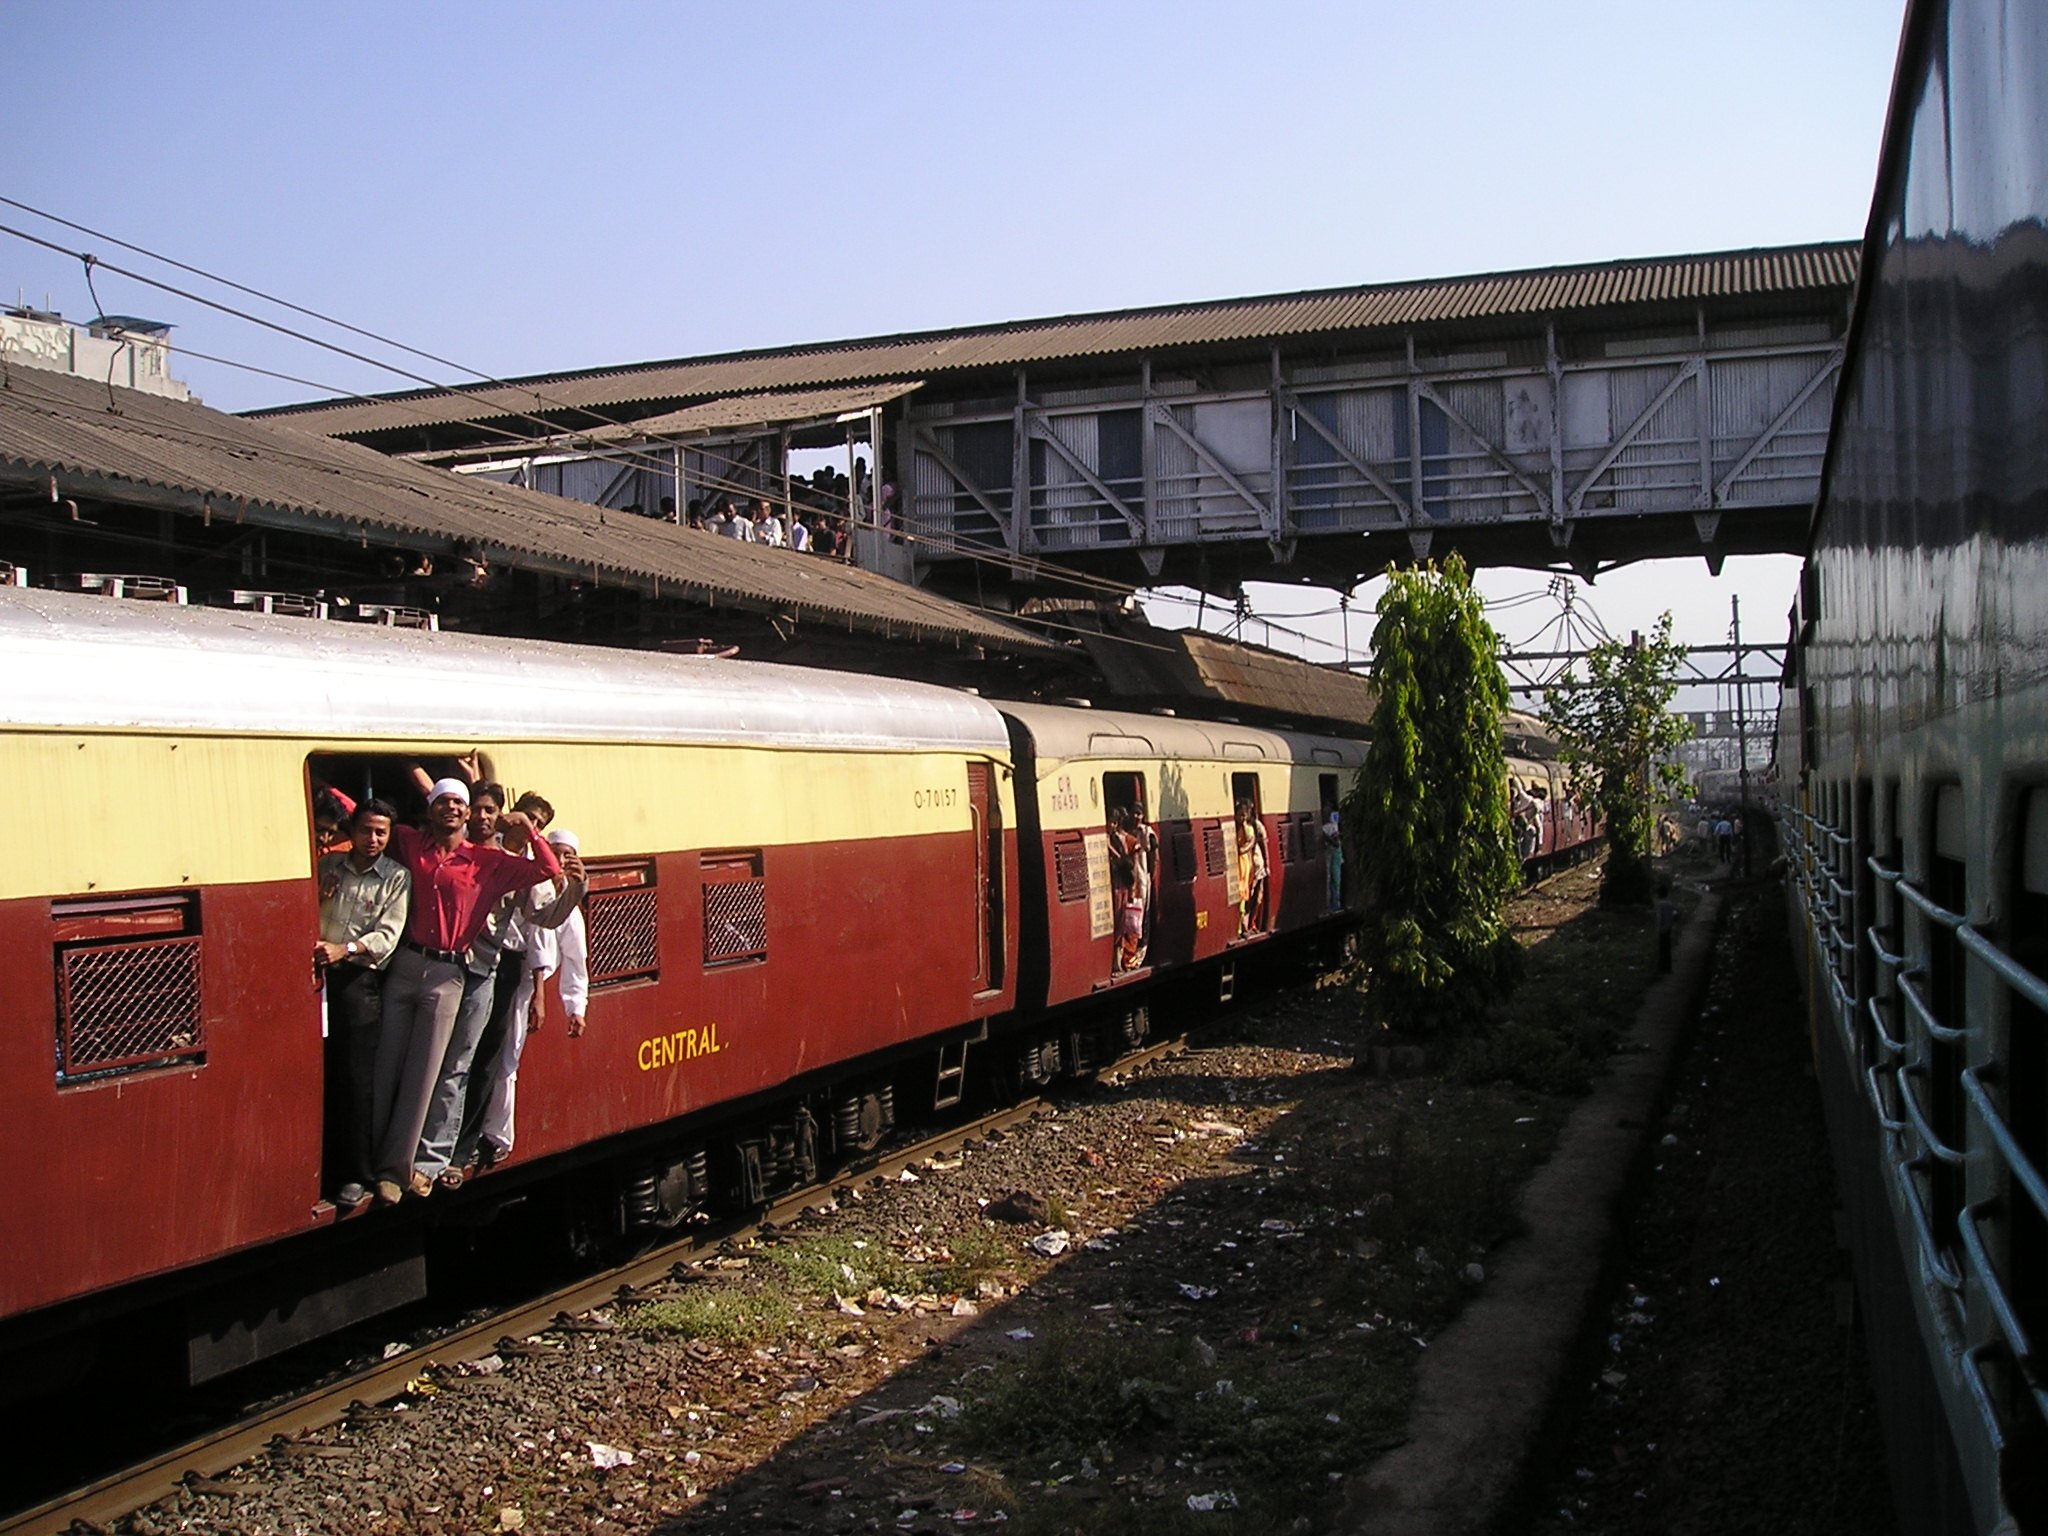
track, train, transport, vehicle, train station, public transport, locomotive, cargo, india, overloaded, passenger, crowded, mumbai, bombay, crowds, rail transport, land vehicle, rolling stock, metropolitan area, railroad car, passenger car